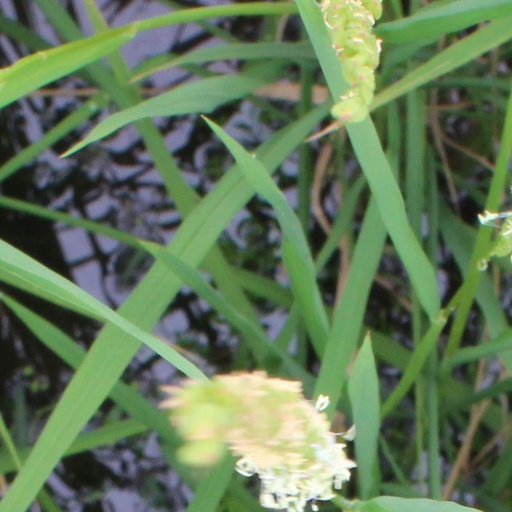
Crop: rice